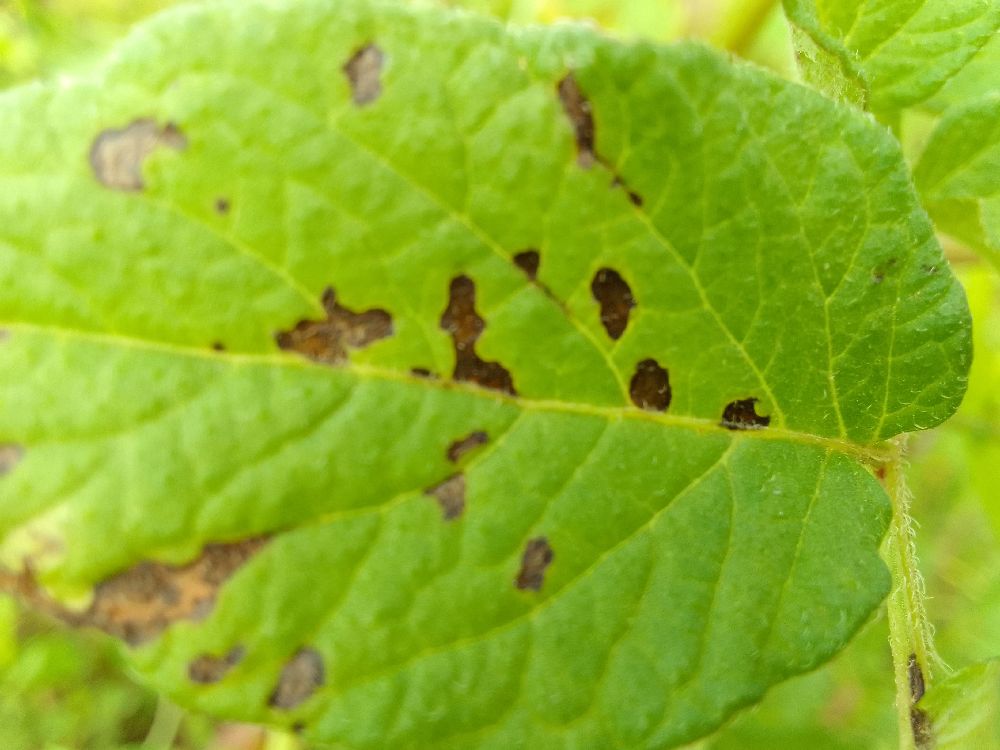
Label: Early blight